Diamond Jubilee State Coach

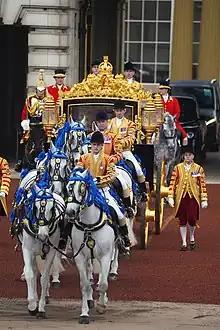
The coach is pulled by six Windsor Grey horses and guided by postilion riders dressed in state livery.

Jean-Louis Libourel, a French historian and expert on horse-drawn vehicles, wrote how the Diamond Jubilee State Coach is a copy of the Australian State Coach, which is itself a copy of the Irish State Coach. Libourel called the Diamond Jubilee a "clumsy pastiche" of extraordinary expenditure without any novel artistry. He criticized the lack of lightness and elegance, the heavy undercarriage accentuated by over-gilding, the modern conveniences, and the corporate-style interior devoid of royal splendor.